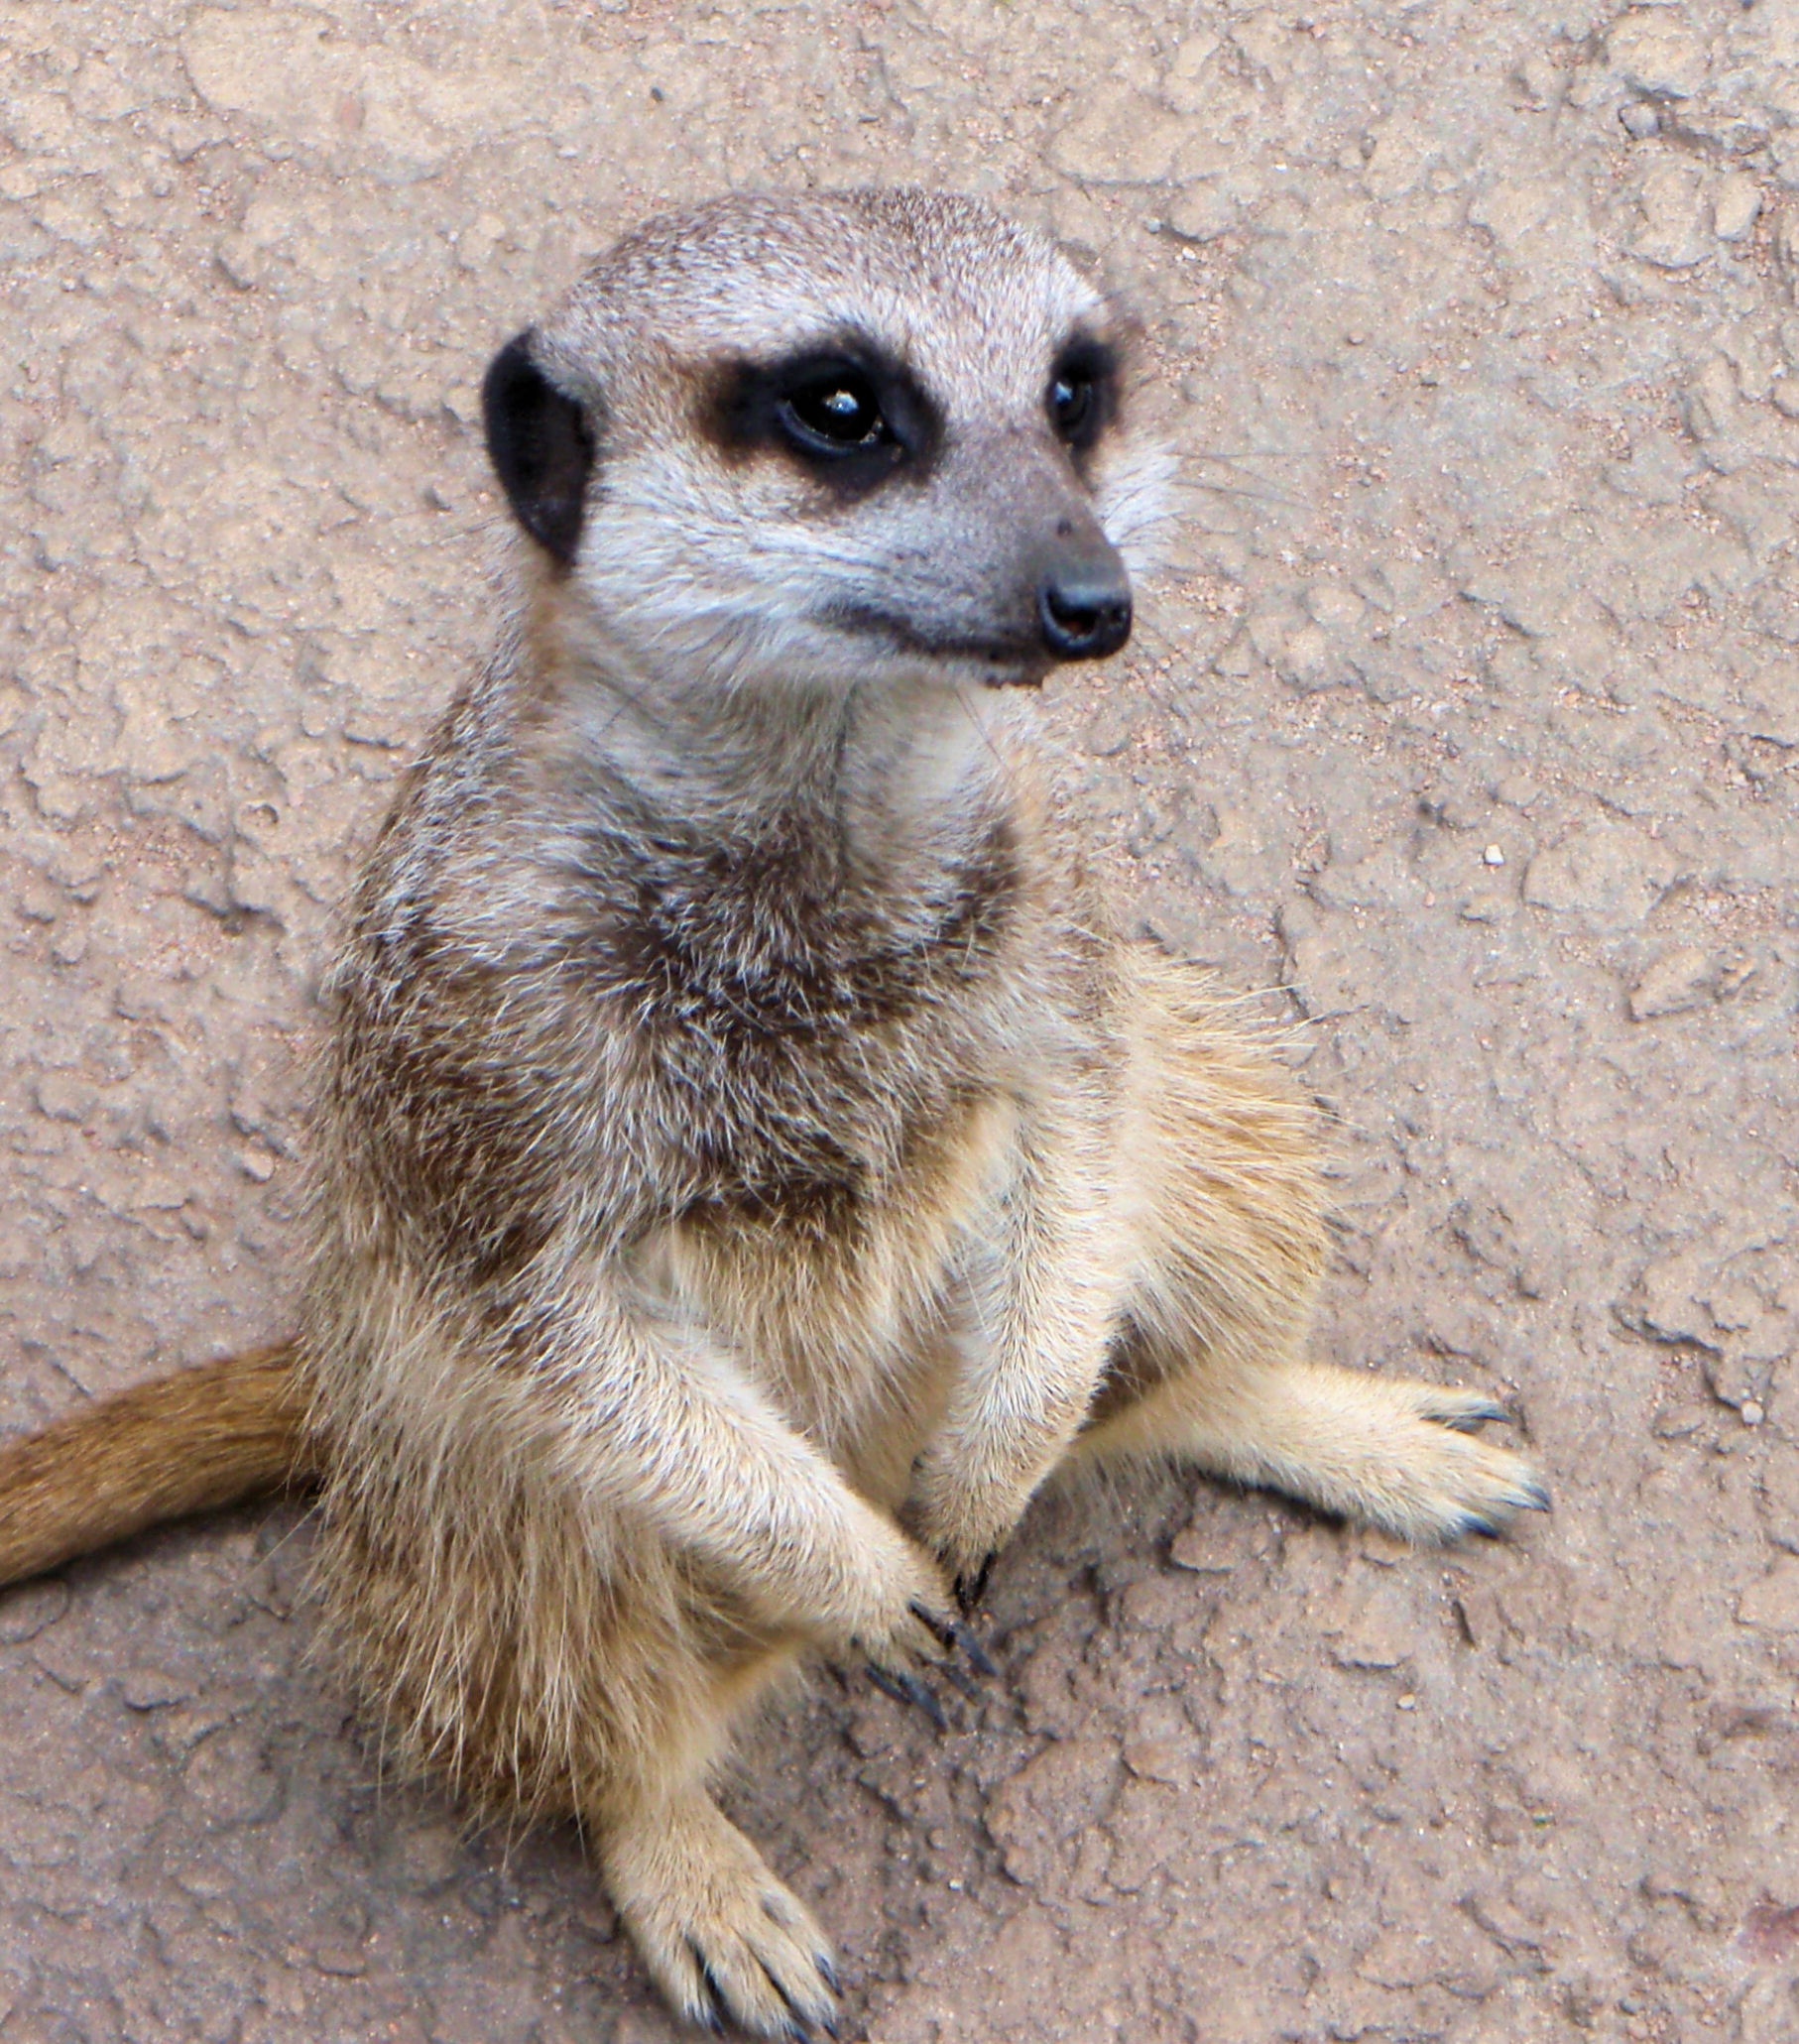
animal, cute, wildlife, zoo, small, mammal, closeup, fauna, furry, vertebrate, african, meerkat, mongoose, viverridae